Babinda Boulders

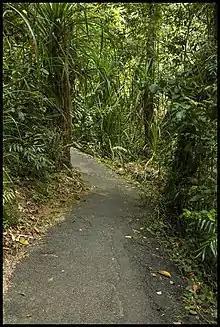
The walk to the Devil's Pool

In the language of the local indigenous Yidinji people the area is called Bunna Binda meaning "waterfall" or "water over your shoulder". The town name "Babinda" is derived from the indigenous one. Wonga is a local indigenous family name. The original Yidinji name for Mt Bartle Frere is Chooreechillum.